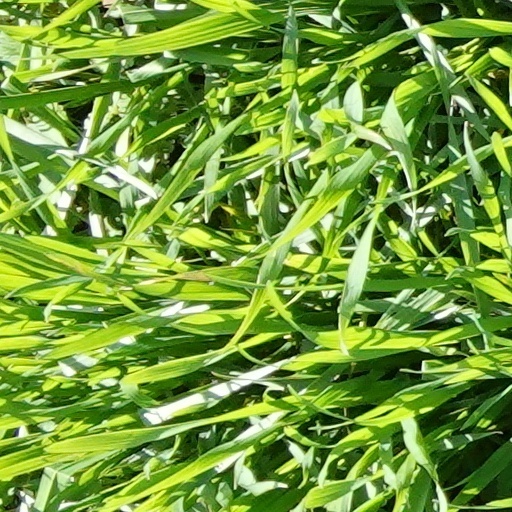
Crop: wheat